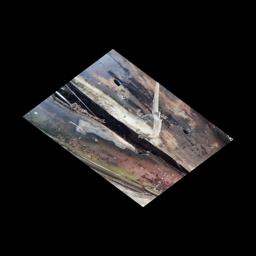
Label: PSEUDOSTEM WEEVIL